Indian Association for the Cultivation of Science

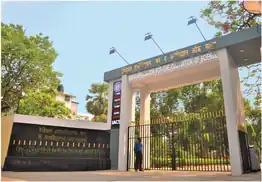
IACS main entrance in Jadavpur, Kolkata.

Indian Association for the Cultivation of Science (IACS) is a public, deemed, research university for higher education and research in basic sciences under the Department of Science & Technology, Government of India. Established on 29 July 1876 by Mahendralal Sarkar, a private medical practitioner, it focuses on fundamental research in basic sciences. It is India's oldest research institute located at Jadavpur, South Kolkata near Jadavpur University, Central Glass and Ceramic Research Institute and Indian Institute of Chemical Biology. It is spread over a limited area of 9.5 acres and currently in the process of building an advanced SMART campus at Baruipur.